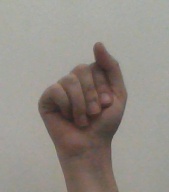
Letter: saad